Walter Venning

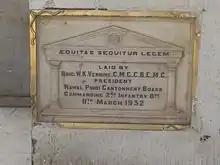
Cornerstone of Cantonment Public Library, Rawalpindi laid by Sir Walter Venning

Venning Barracks at MoD Donnington near Telford, Shropshire, is named after him.